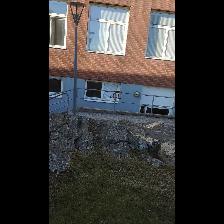
Label: NonHuman